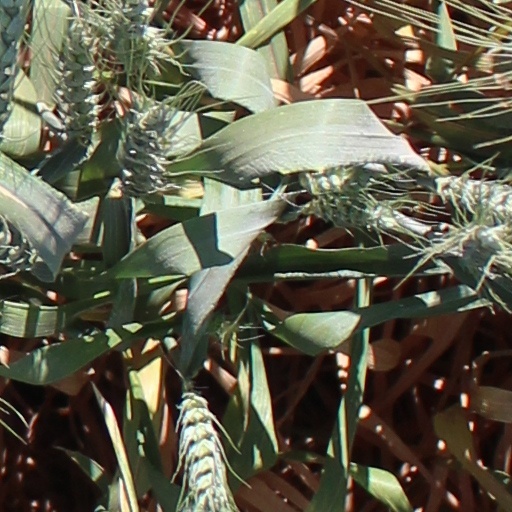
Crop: wheat